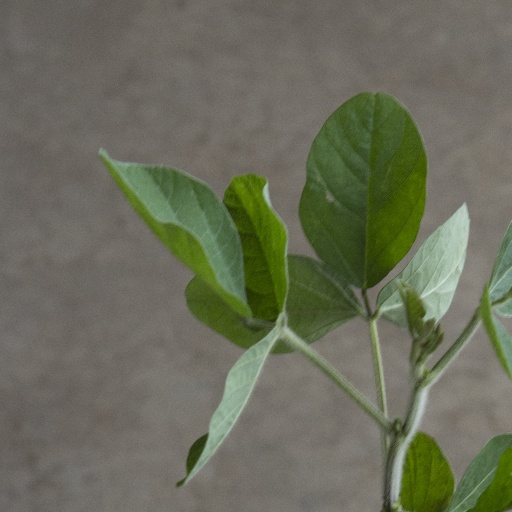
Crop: soybean